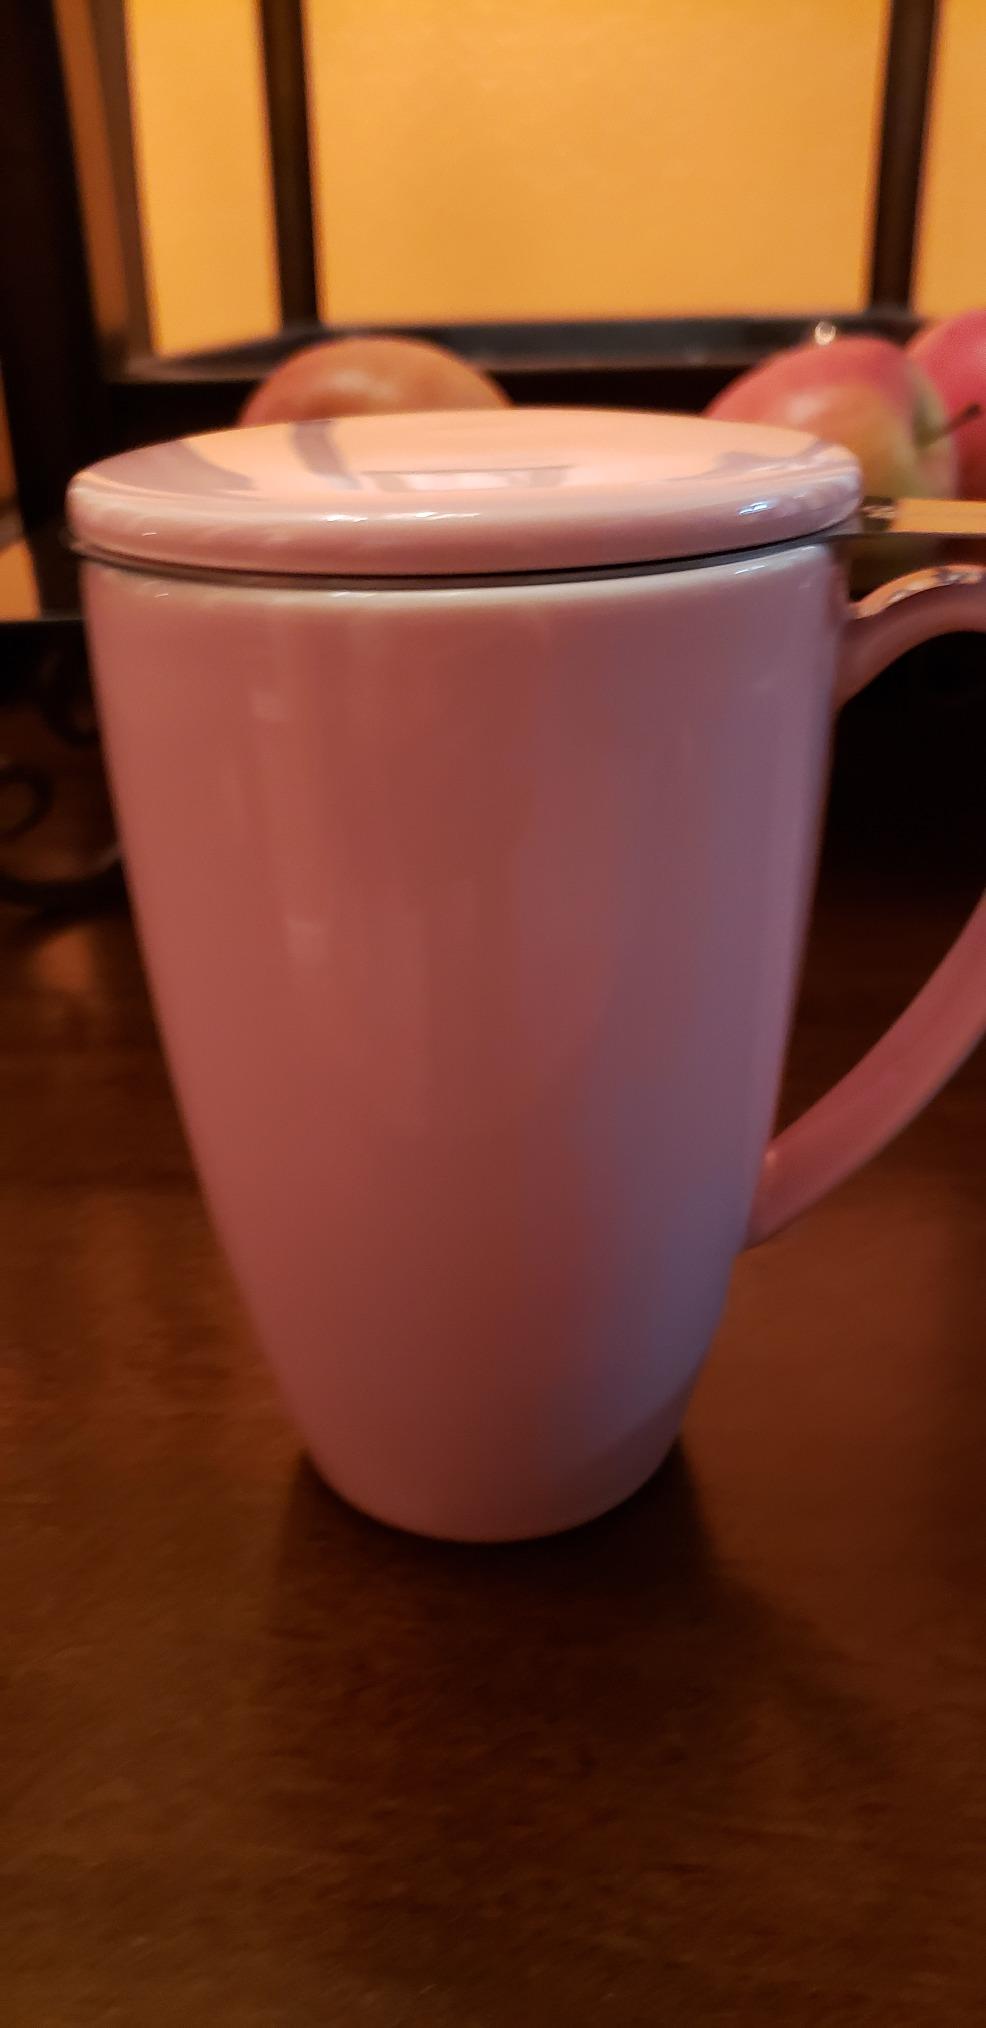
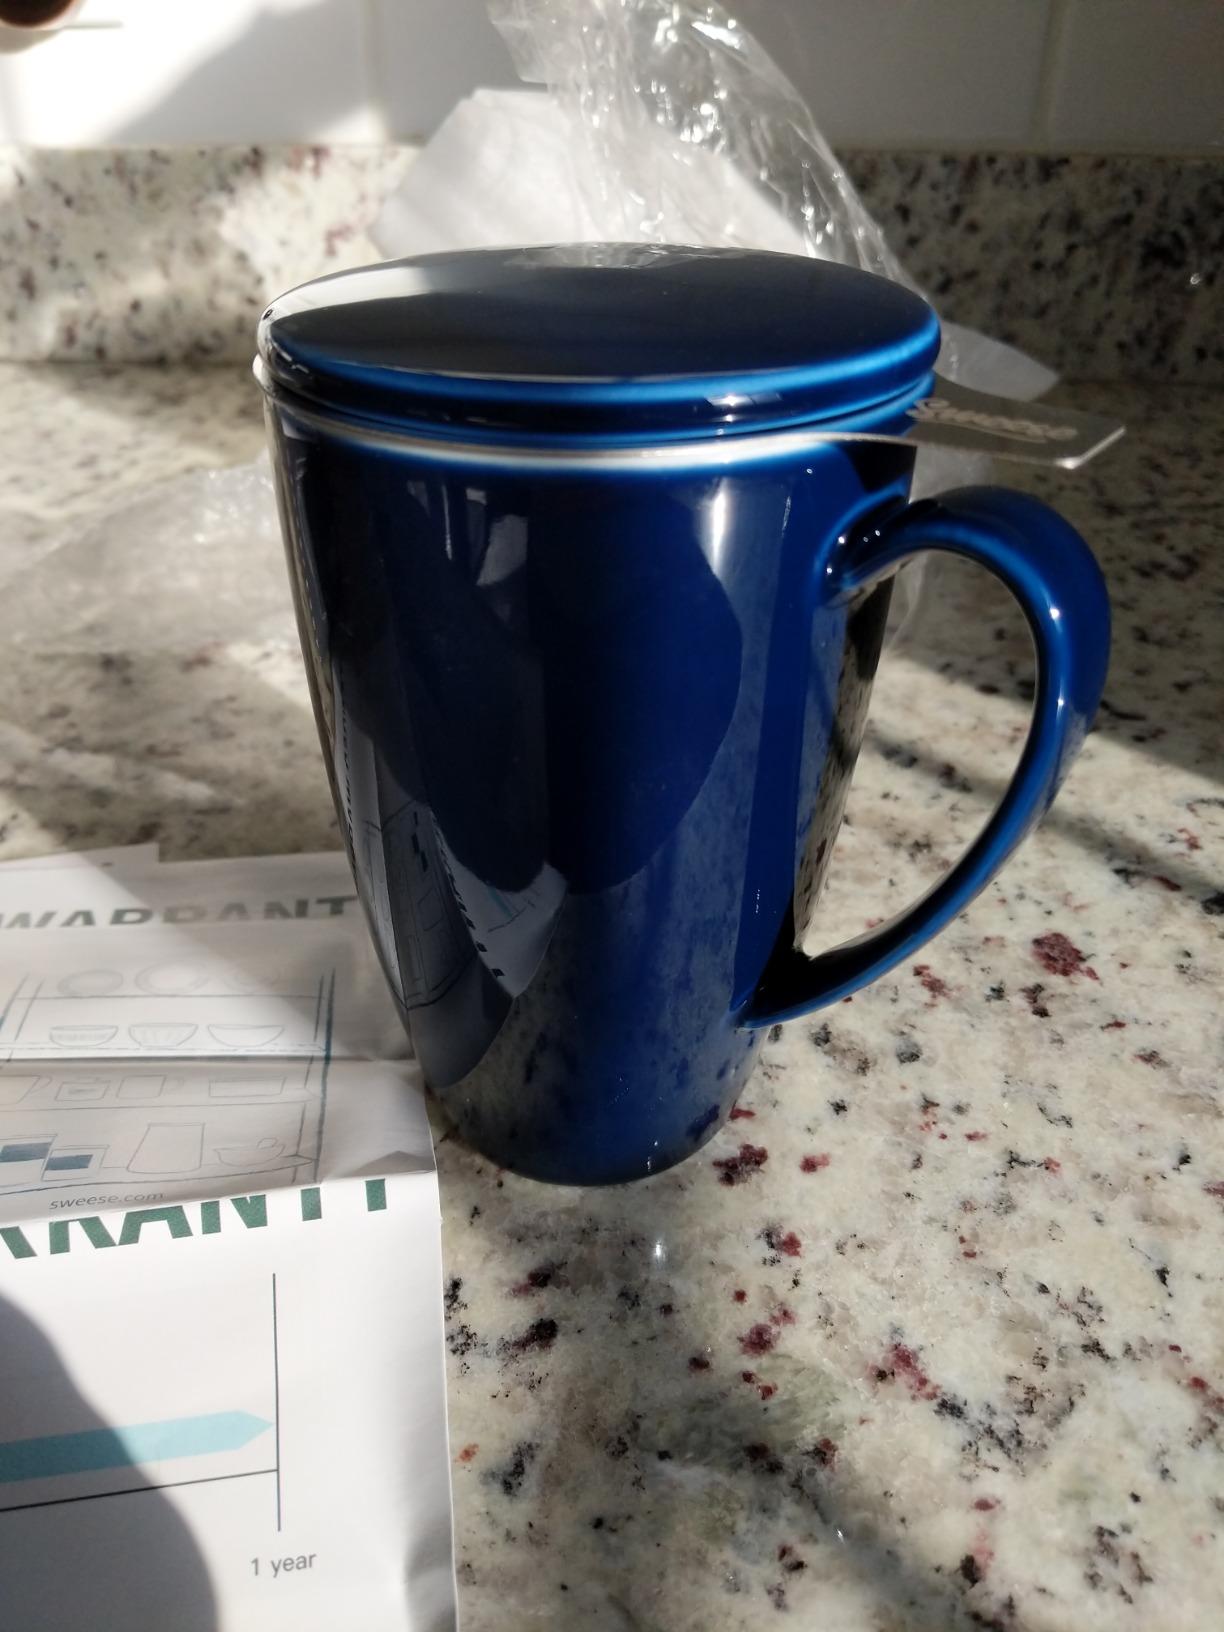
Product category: items_mug
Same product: no